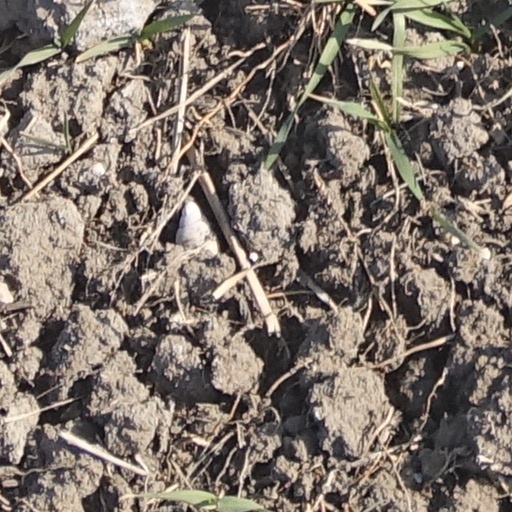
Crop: wheat